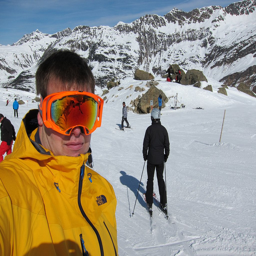
A man wearing skiing equipment and orange goggles.
A person where ski goggles on a mountain covered in snow, and others in the background.
a bunch of people on a snow slope in the moutains
guy in yellow jacket and orange goggles taking a selfie on a mountain range with skiers in background.
A guy wearing a yellow coat and orange goggles on a ski slope.